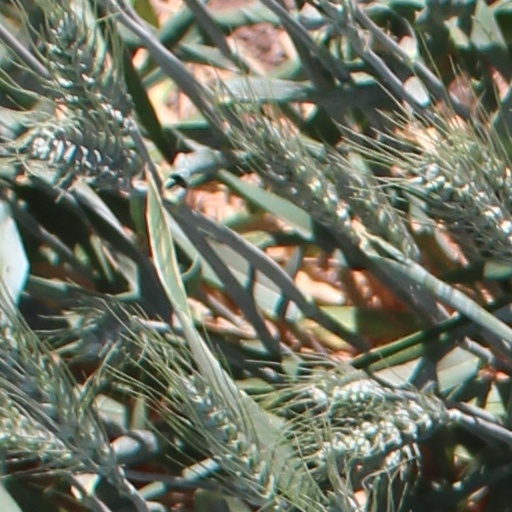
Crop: wheat